Sant Bhasha

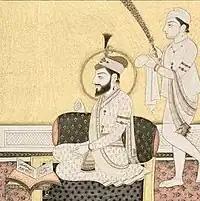
Painting of Guru Arjan being fanned with a book before him. The Sikh gurus employed the Sant Bhasha language for their poetic compositions in the Sikh scriptures

Sant Bhasha is most prominently used in the central Sikh scripture, the Guru Granth Sahib. The languages used include Punjabi and its dialects, Lahnda, regional Prakrits, Apabhramsa, Sanskrit, Hindustani languages (Brajbhasha, Bangru, Awadhi, Old Hindi, Deccani), Bhojpuri, Sindhi, Marathi, Marwari, Bengali, Persian, and Arabic. While vocabulary from all of these languages is used, Sant Bhasha is only written in the Gurmukhi script.